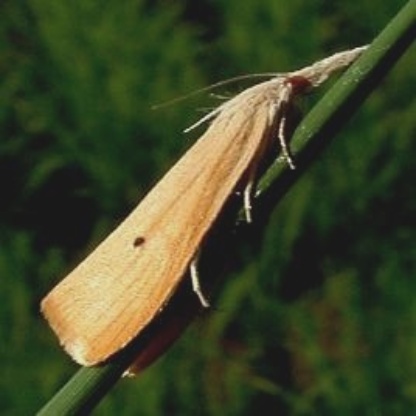
Nhãn: Sâu đục thân (Rice yellow stem borer)